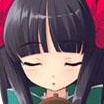
Portrait style: Anime Portrait